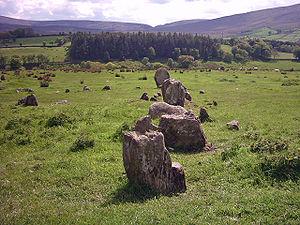
Cette liste non exhaustive recense les principaux sites mégalithiques du comté de Londonderry.